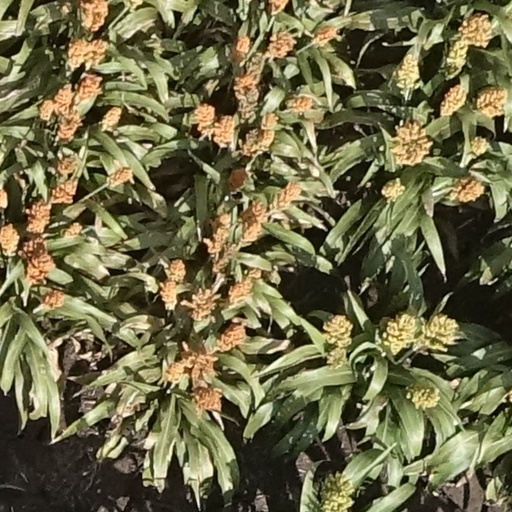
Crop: sorghum